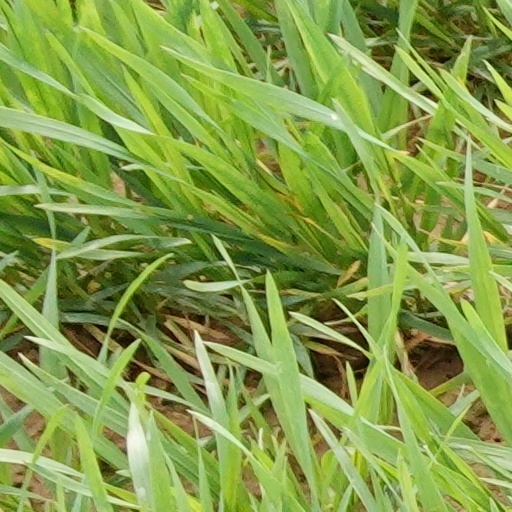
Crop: wheat